Nashville Statement

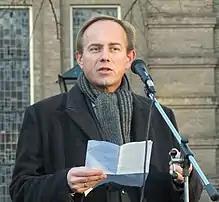
SGP leader Kees van der Staaij is considered the Statement's most prominent supporter.

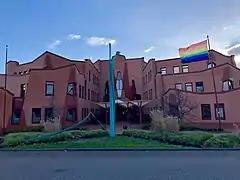
The Dutch municipality of Wormerland flies the rainbow flag on January 9, 2019, in solidarity with the LGBT community after the publication of the Dutch version of the Nashville Statement.

On January 4, 2019, a Dutch version of the Nashville Statement was published; its publication subsequently drew much controversy. It was signed by 200 leaders from the Netherlands' orthodox-Protestant communities (including Member of Parliament and Reformed Political Party leader Kees van der Staaij). Its structure and content were very similar to the original statement, but a 'pastoral chapter' had been added, stressing that LGBT individuals were entitled to pastoral care, and recognizing that in the past religious communities had failed to show sufficient compassion towards them.